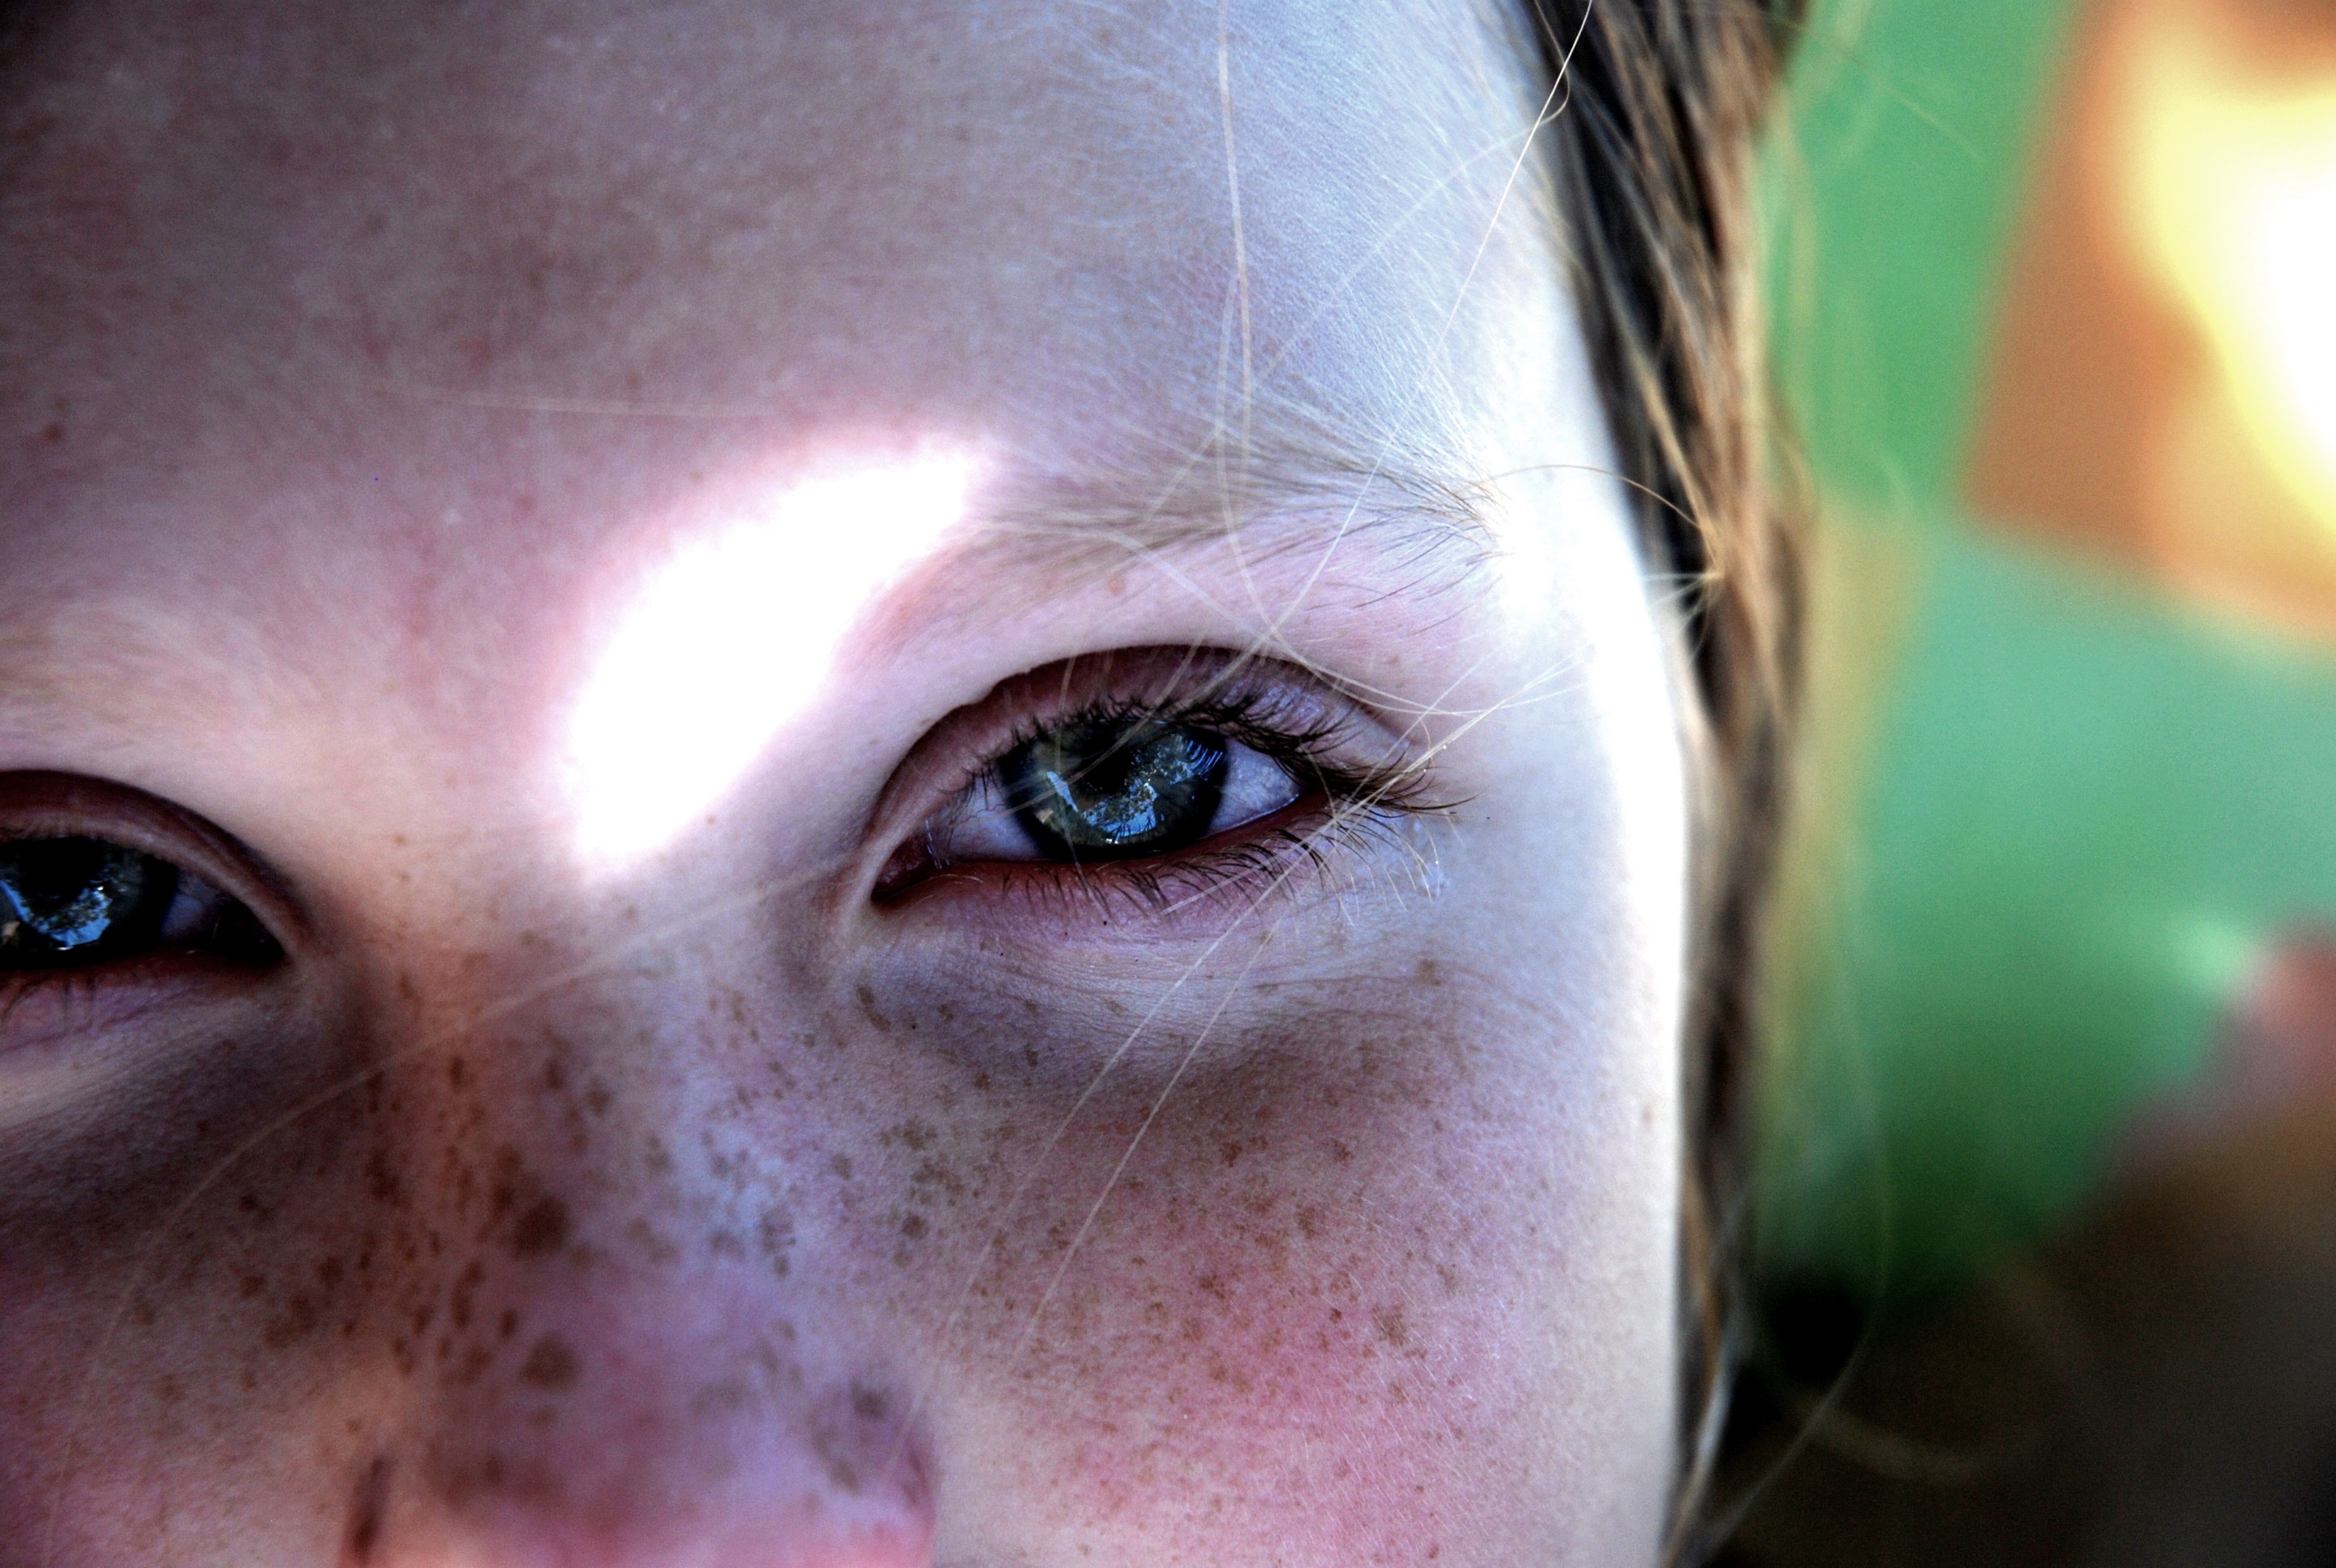
girl, hair, portrait, color, blue, lip, eyebrow, mouth, eyelash, freckle, close up, human body, face, nose, cheek, eye, head, skin, beauty, organ